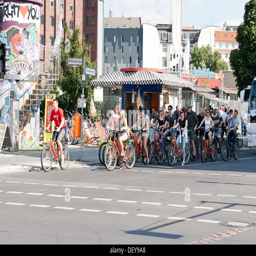
cyclists waiting at the traffic lights